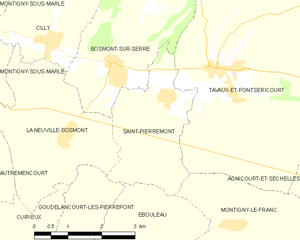
Carte des communes françaises: Saint-Pierremont